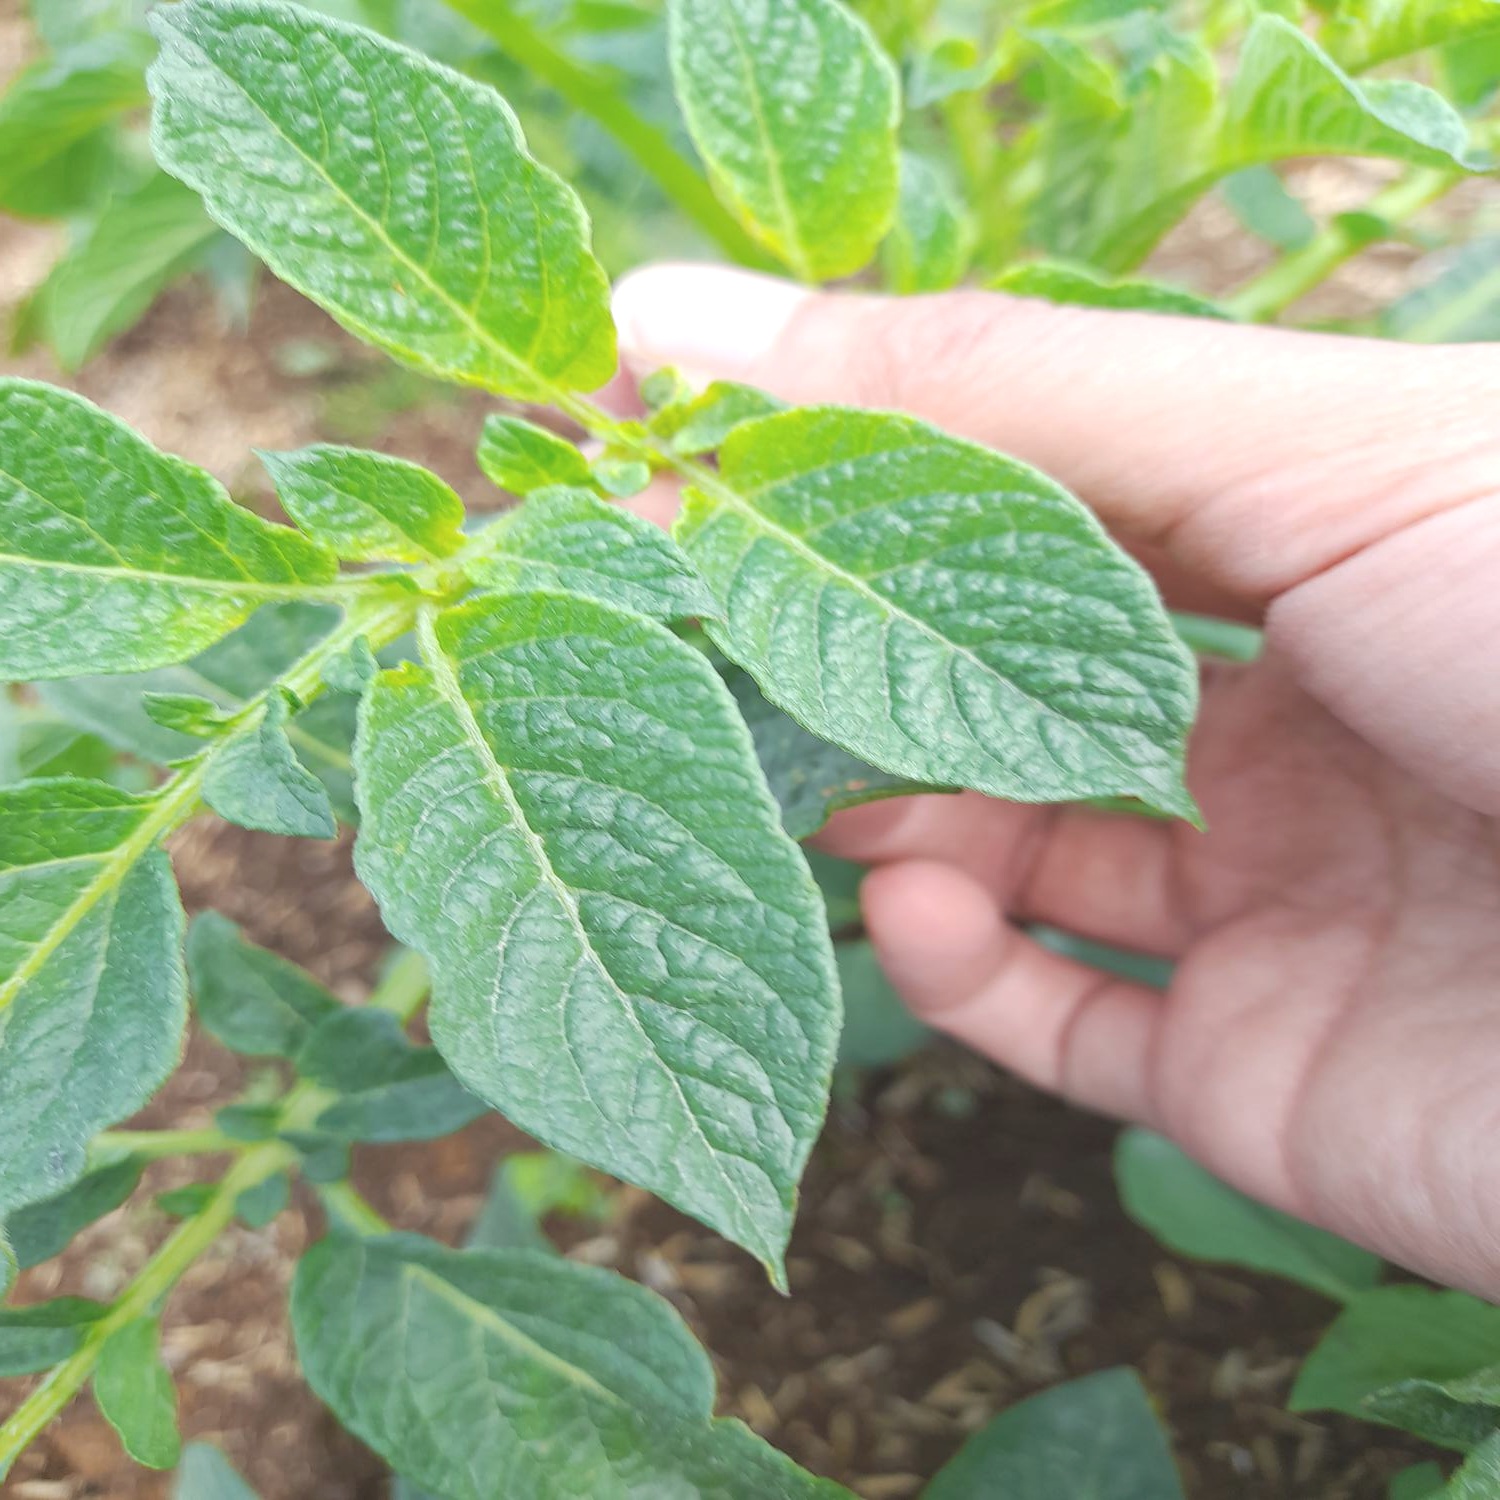
Etiqueta: Virus